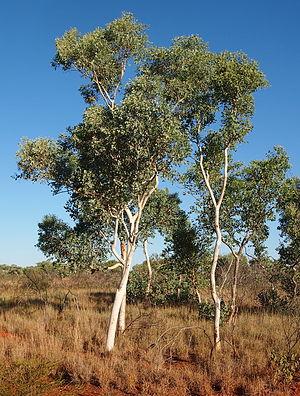
Eucalyptus alba est une espèce d'arbres de la famille des Myrtaceae.